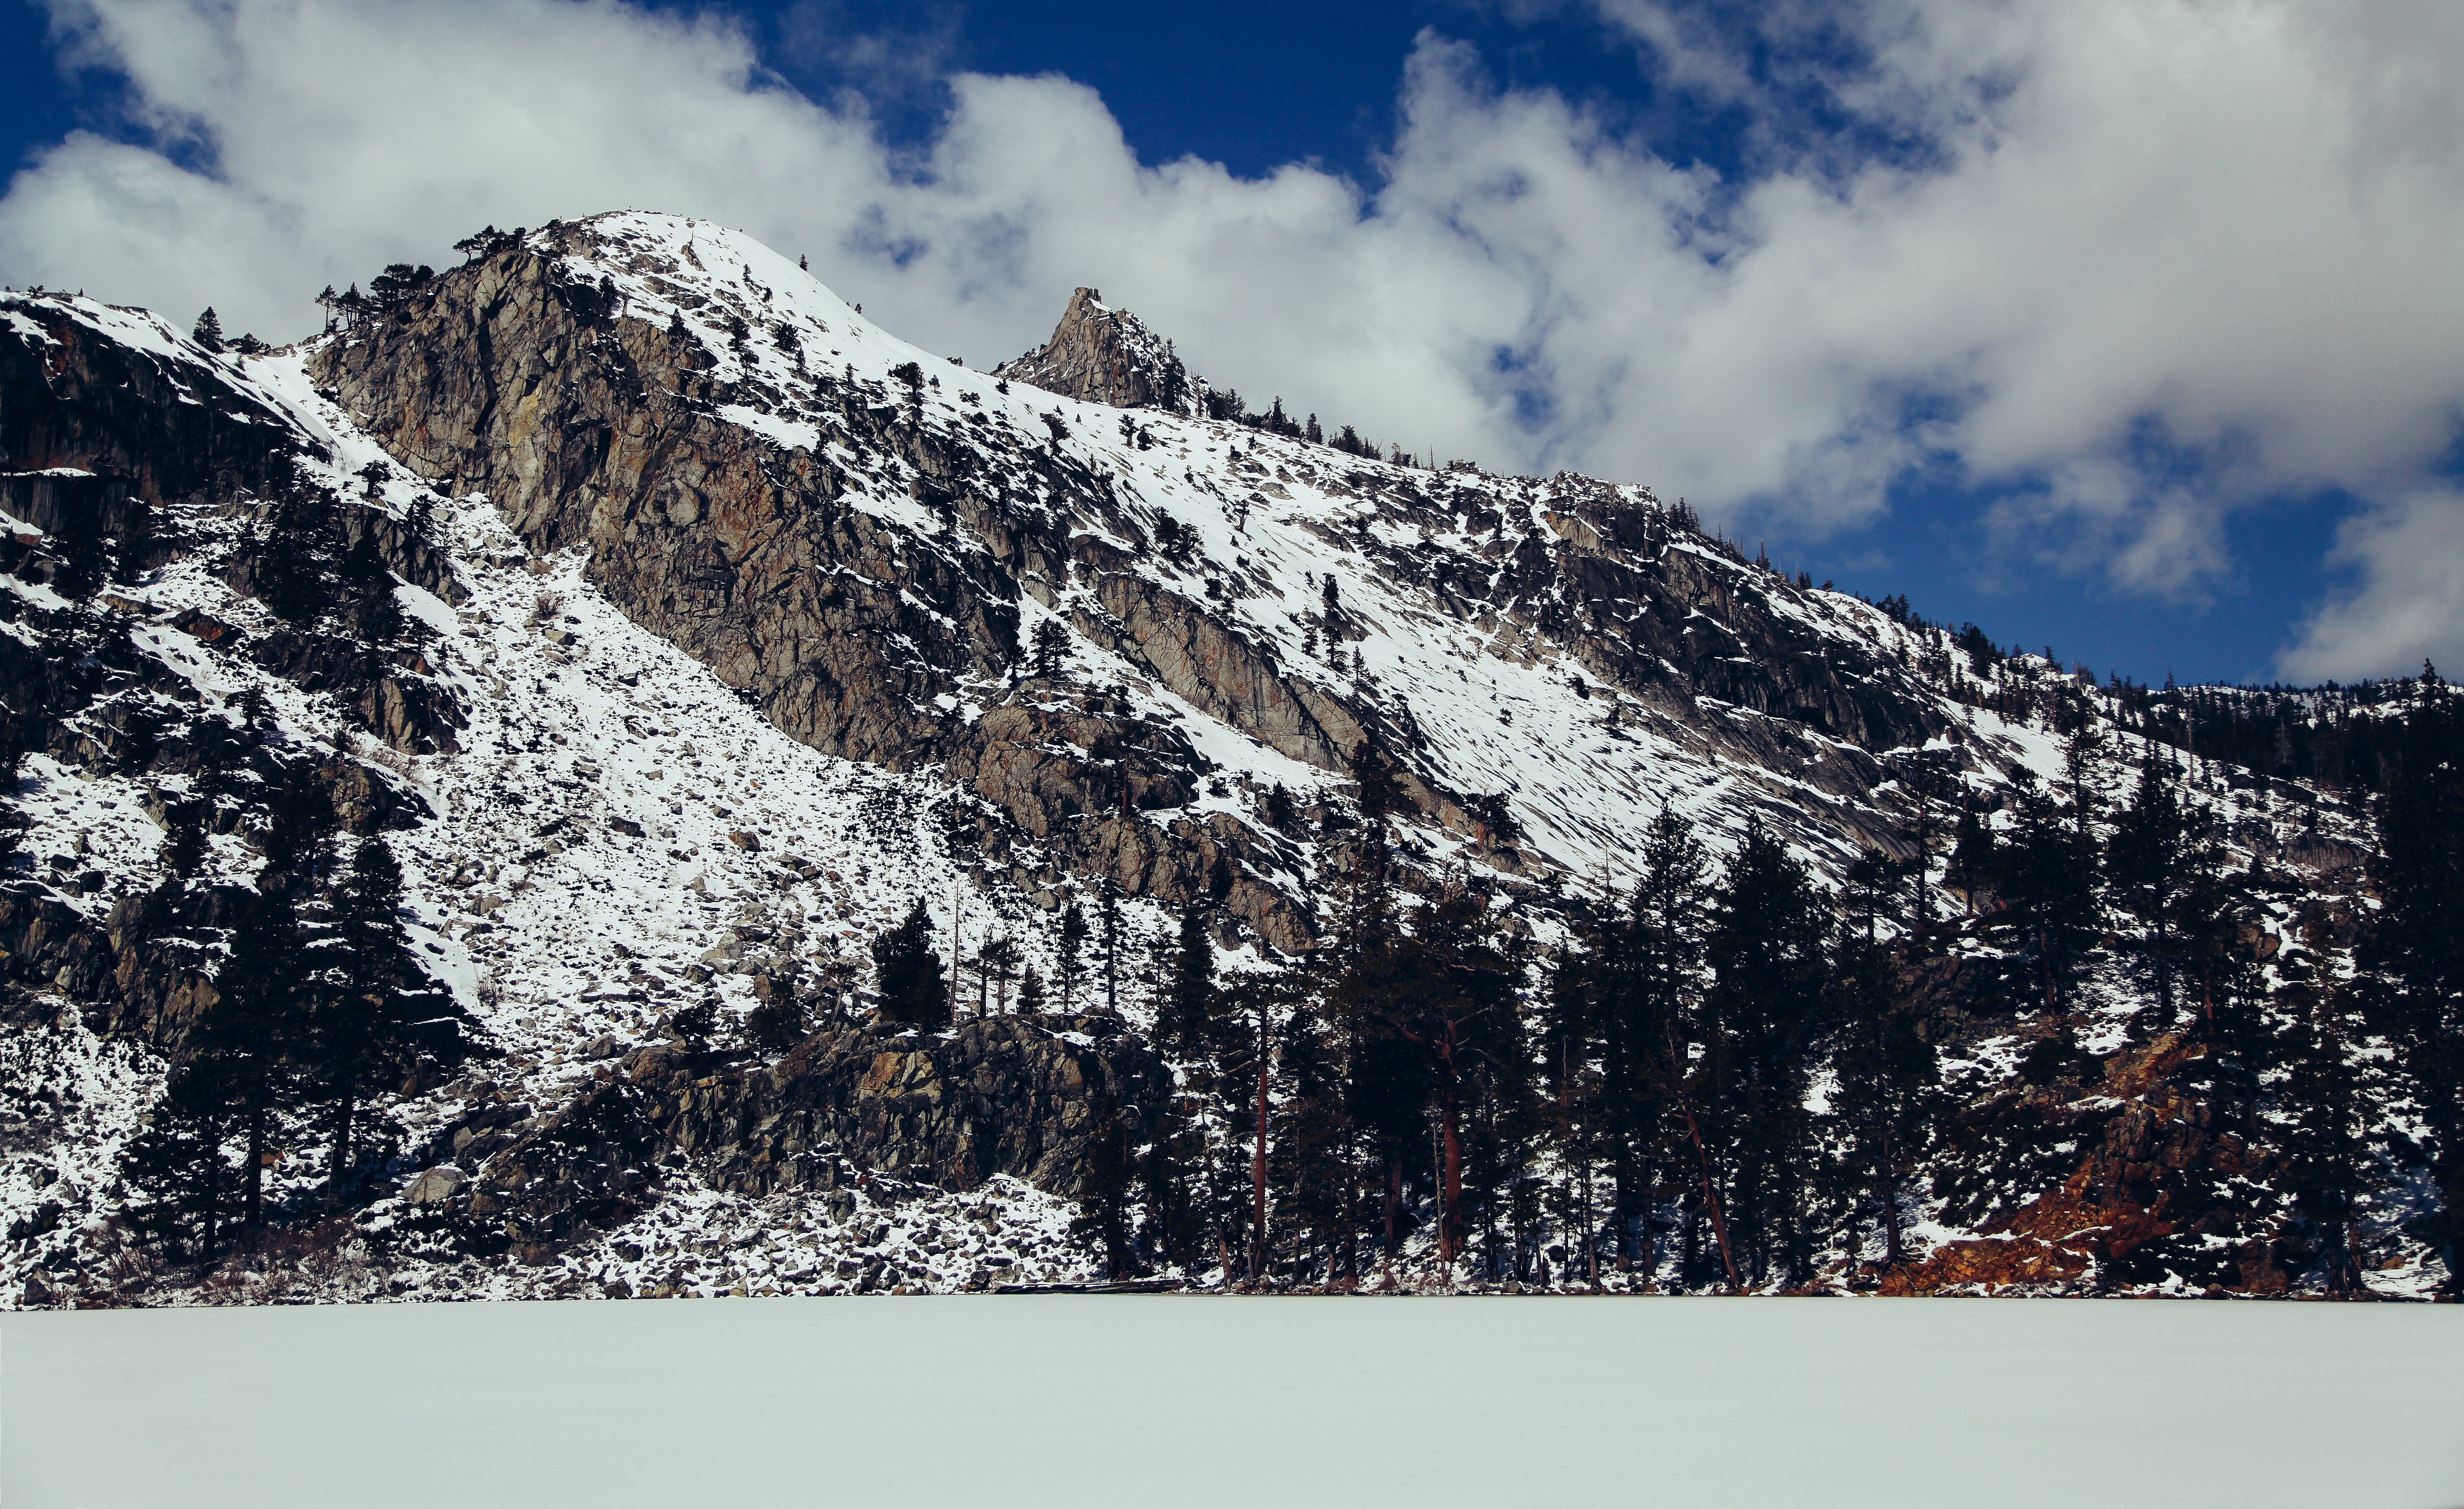
landscape, nature, outdoor, rock, mountain, snow, cold, winter, sky, peak, mountain range, environment, high, weather, altitude, season, ridge, summit, trees, clouds, alps, top, landform, mountainous landforms, geological phenomenon